History of the socialist movement in the United States

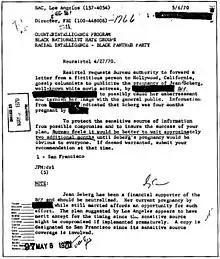
COINTELPRO document outlining the FBI's plans to "neutralize" Jean Seberg for her support for the Black Panther Party by attempting to publicly "cause her embarrassment" and "tarnish her image"

The term New Left was popularised in the United States in an open letter written in 1960 by sociologist C. Wright Mills (1916–1962), entitled "Letter to the New Left". Mills argued for a new leftist ideology, moving away from the traditional focus on labor issues (Old Left), towards issues such as opposing alienation, anomie and authoritarianism. Mills argued for a shift from traditional leftism toward the values of the counterculture and emphasized an international perspective on the movement. According to David Burner, C Wright Mills claimed that the proletariat were no longer the revolutionary force as the new agent of revolutionary change were young intellectuals around the world.